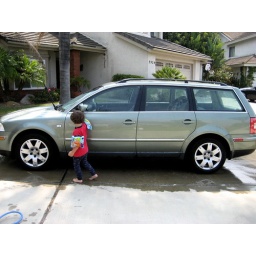
Archer washes my car clad in pajamas and water wings: San Diego